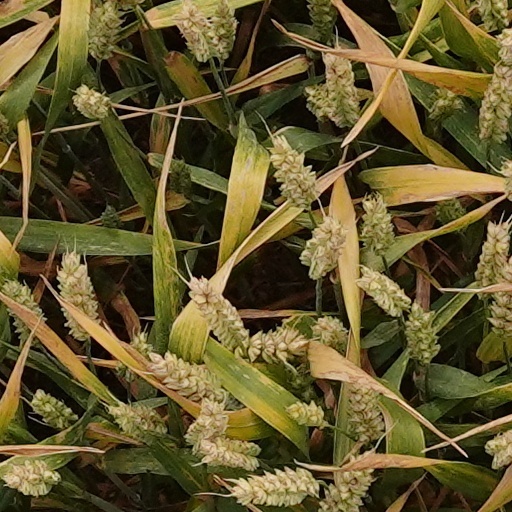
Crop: wheat